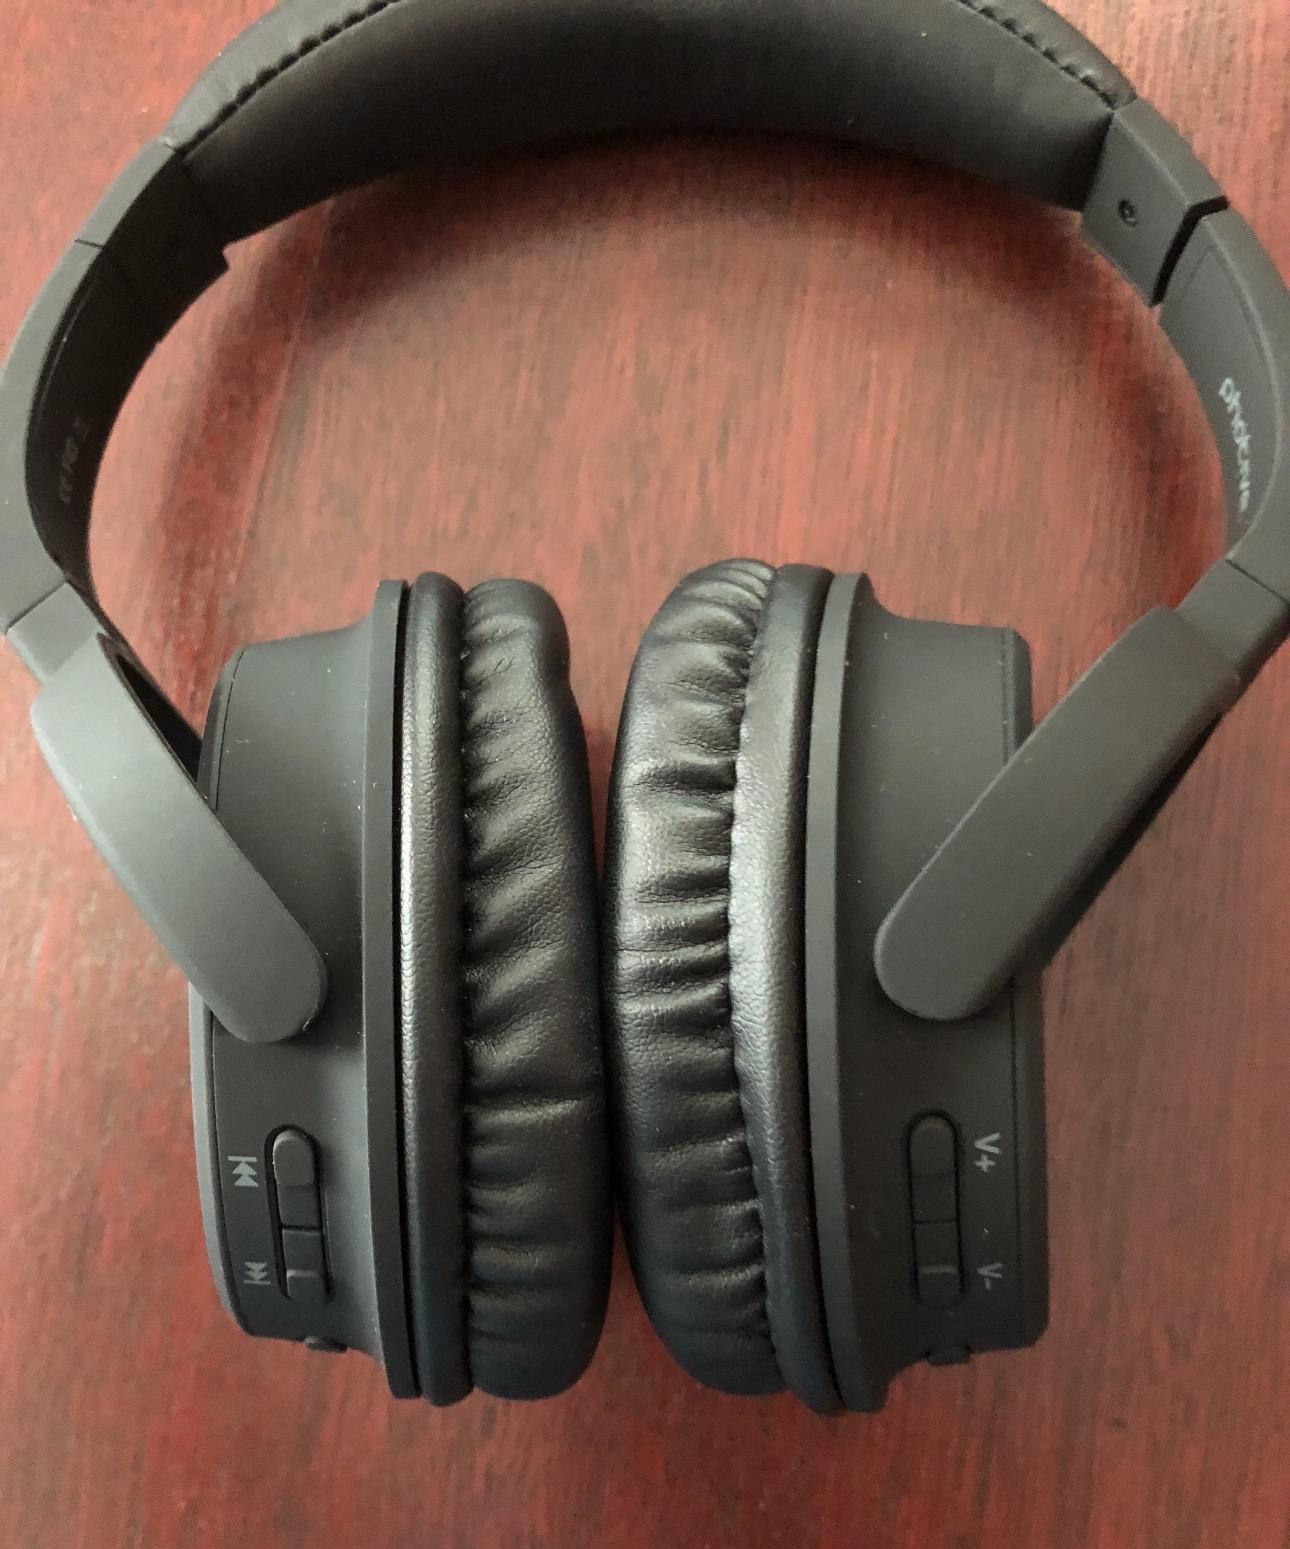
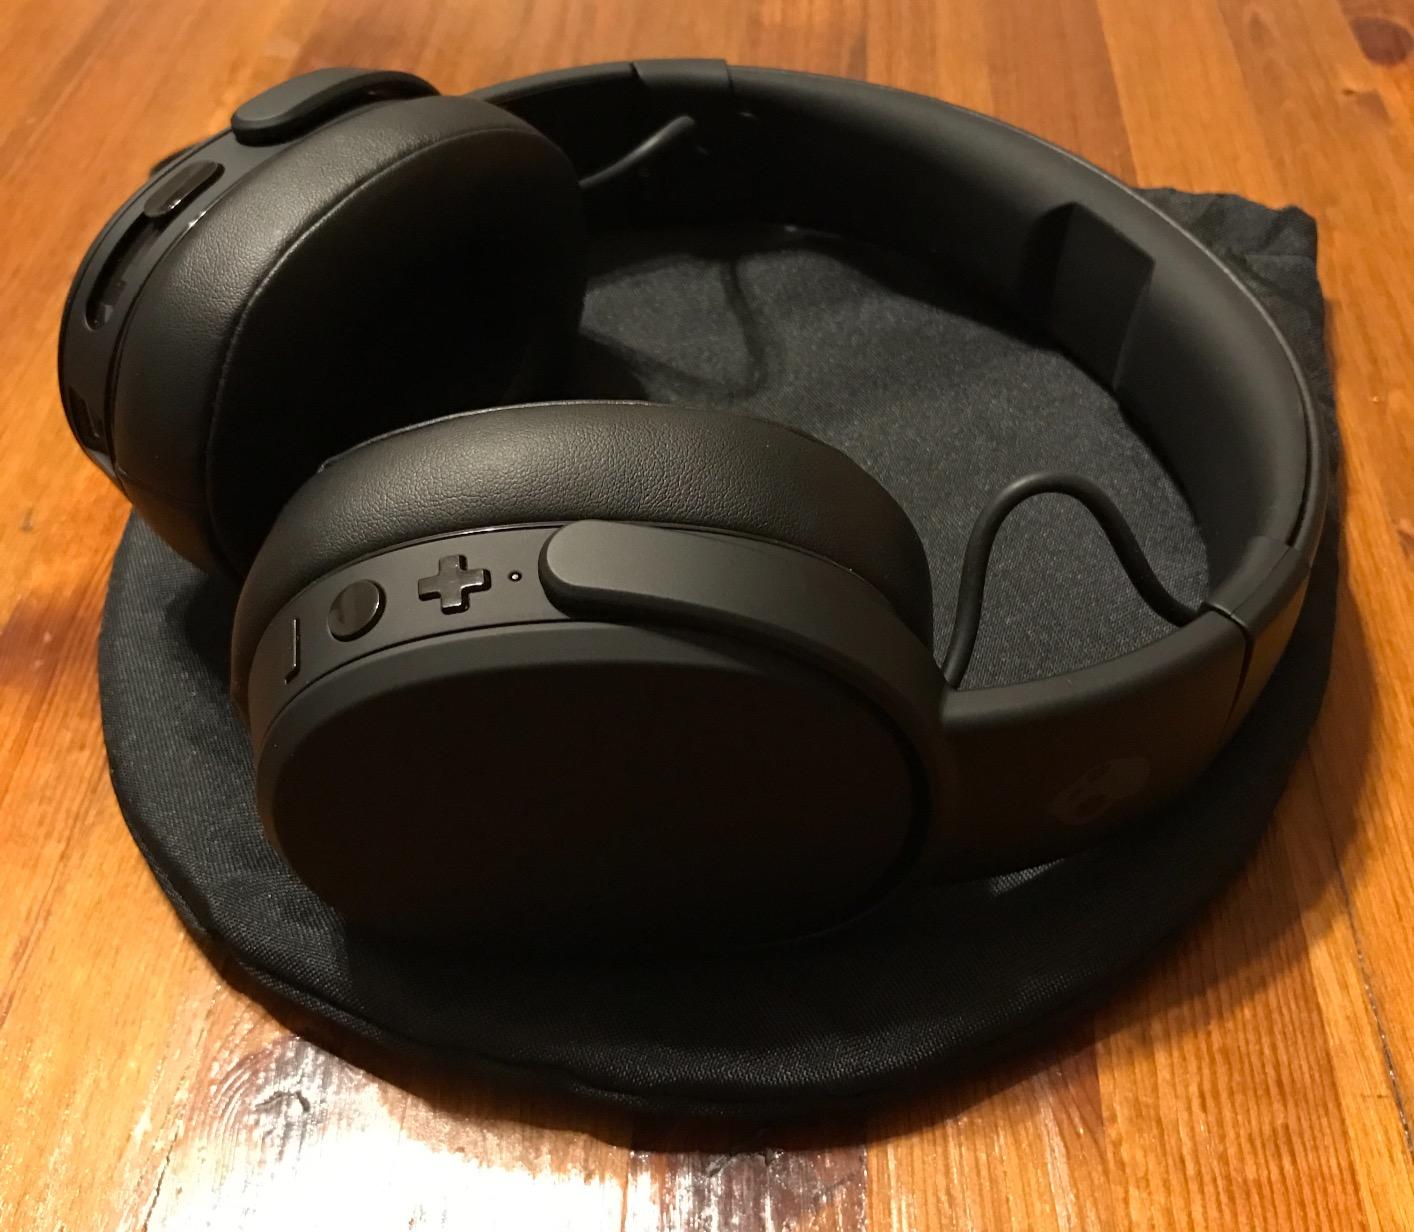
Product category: headphones
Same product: no